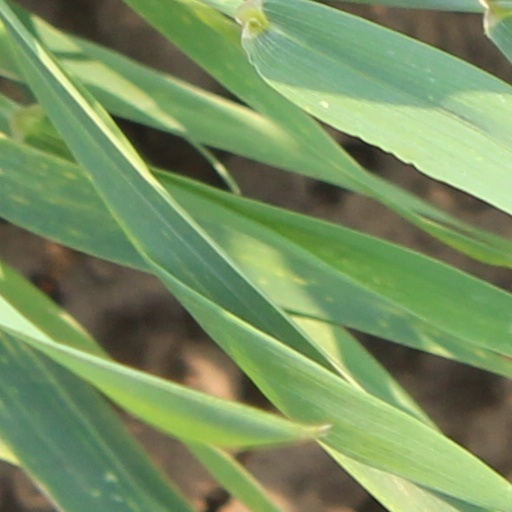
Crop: wheat